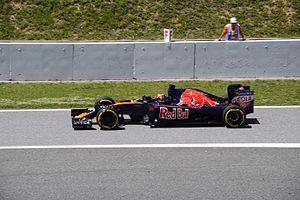
Le Grand Prix automobile d'Espagne 2016, disputé le 15 mai 2016 sur le circuit de Catalunya à Barcelone, est la 940ᵉ épreuve du championnat du monde de Formule 1 courue depuis 1950 et la cinquième manche du championnat 2016. Il s'agit de la quarante-huitième édition du Grand Prix d'Espagne comptant pour le championnat du monde de Formule 1. L'épreuve se dispute pour la vingt-sixième fois depuis 1991 sur le circuit catalan. Le Grand Prix d'Espagne 2016 marque les débuts de Max Verstappen chez Red Bull Racing et le retour de Daniil Kvyat chez Toro Rosso, les deux pilotes ayant échangé leur place sur décision de Red Bull.